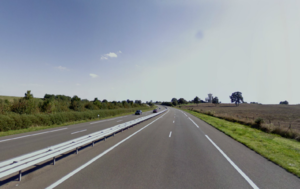
Une portion en 2x2 voies entre les Chênes Secs et la Baconnière.
La route nationale 799 ou RN 799 était une route nationale française reliant Saint-Lô aux Chênes Secs. À la suite de la réforme de 1972, elle a été déclassée en RD 999 dans la Manche et en RD 31 dans la Mayenne.
La route départementale 31 est une route départementale située dans le département français de la Mayenne. C'est l'ancienne route nationale RN 799. Elle assure la liaison entre Laval au sud et Landivy au nord en passant par Ernée.
La Mayenne est un département français de la région Pays de la Loire. Ses habitants sont les Mayennais et les Mayennaises. L'Insee et la Poste lui attribuent le code 53. Son chef-lieu est Laval.